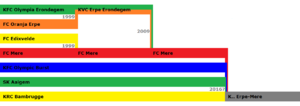
Mere est une section de la commune belge d'Erpe-Mere dans le Denderstreek sur le Molenbeek-Ter Erpenbeek située en Région flamande dans la province de Flandre-Orientale.
Aaigem est une section de la commune belge d'Erpe-Mere située en Région flamande dans la province de Flandre-Orientale et le Denderstreek, sur le Molenbeek-Ter Erpenbeek.
Burst est une section de la commune belge d'Erpe-Mere dans le Denderstreek sur le Molenbeek située en Région flamande dans la province de Flandre-Orientale.
Bambrugge est une section de la commune belge d'Erpe-Mere dans le Denderstreek sur le Molenbeek située en Région flamande dans la province de Flandre-Orientale.